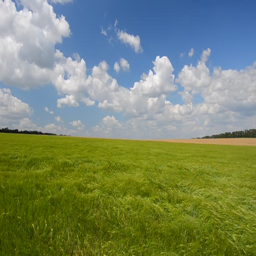
wheat crop on the field against the blue sky .